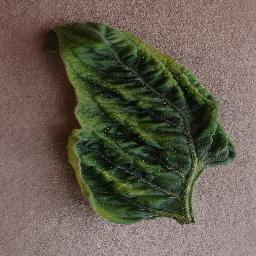
Label: Tomato___Tomato_Yellow_Leaf_Curl_Virus